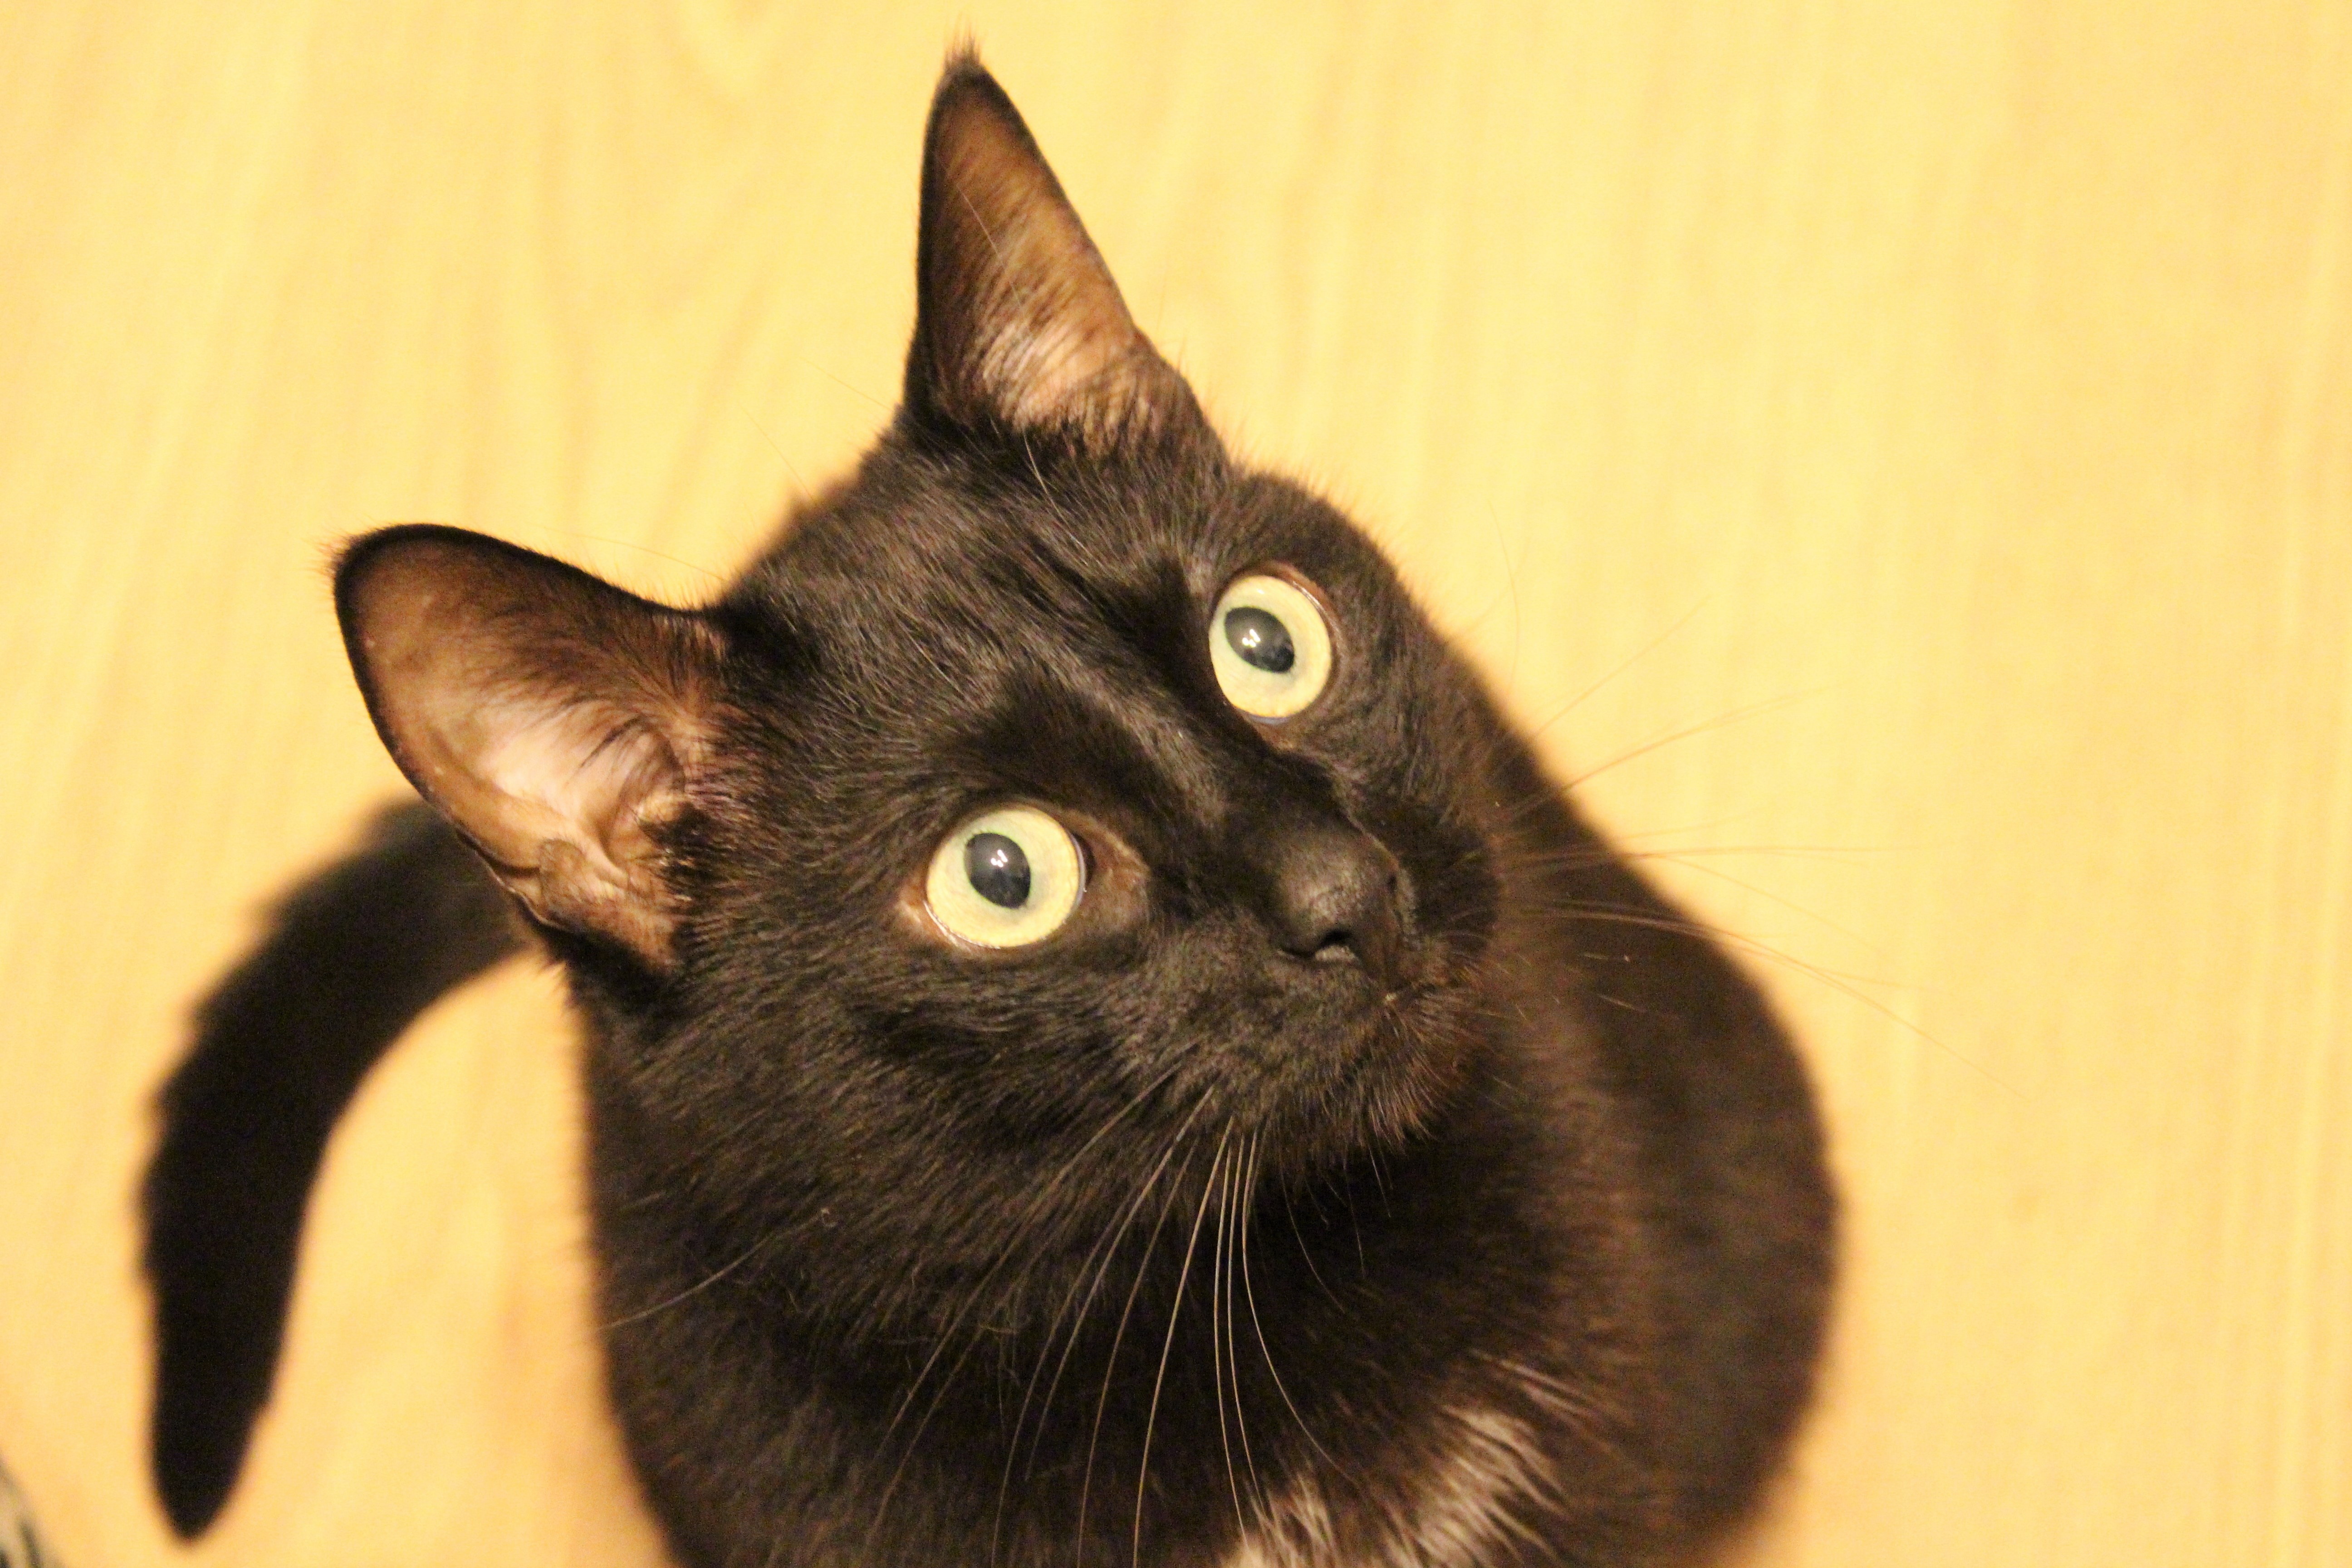
view, animal, pet, fur, cat, mammal, black cat, black, pets, eyes, whiskers, snout, vertebrate, cat eyes, bombay, burmese, cat's eye, european shorthair, korat, small to medium sized cats, cat like mammal, domestic short haired cat, tonkinese, requests, plea